Mitrovica, Kosovo

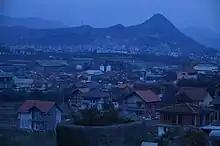
The Zvecan Fortress overlooking the modern Mitrovica from the top of the extinct volcano vent

Notable structures were constructed during this era, including the Banjska Monastery, Sokolica Monastery, and the Saxon St. Peter's Basilica Church, Stari Trg. The Saxon Church in Stan Terg, built by Saxons, underlines the importance of the mining industry during this period in the region.